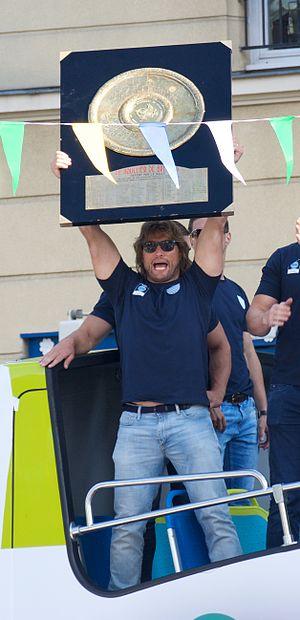
Dimitri Szarzewski présente le bouclier de Brennus au Plessis Robinson le 28 Juin 2016
Dimitri Szarzewski, né le 26 janvier 1983 à Narbonne, est un joueur international français de rugby à XV. Il évolue au poste de talonneur au Stade français puis au Racing 92 après avoir été formé à AS Béziers. Il est apprécié pour sa vitesse et ses appuis qui sont des qualités extrêmement rares pour un talonneur.
Le championnat de France de rugby à XV 2015-2016 ou Top 14 2015-2016 est la cent dix-septième édition du championnat de France de rugby à XV. Elle oppose les quatorze meilleures équipes de rugby à XV françaises. Le championnat débute avant la Coupe du monde de rugby à XV 2015 et se termine le 24 juin 2016 par une finale au Camp Nou de Barcelone, Espagne.
Le Racing 92, anciennement Racing Club de France jusqu'en 2001, puis Racing Métro 92 jusqu'au 10 juin 2015, est un club de rugby à XV français fondé à Paris en 1890 et basé aujourd'hui à Paris et dans ses banlieues ouest de Colombes et du Plessis-Robinson. Le palmarès du club comprend six titres de champions de France, un de Pro D2, une Coupe de l'Espérance et quinze titres de champions de France dans les catégories de jeunes, en incluant le palmarès des deux clubs fondateurs.
Jacky Lorenzetti, né le 13 janvier 1948 à Paris, est un chef d'entreprise de nationalité franco-suisse. Il préside sa holding familiale, Ovalto, dans laquelle il a investi son patrimoine personnel. Ovalto se développe dans cinq activités : le rugby avec le Racing 92, la viticulture avec les Châteaux de Pédesclaux, Lilian Ladouys et Issan, la gestion financière, l'immobilier avec Terreis et le spectacle avec la Paris La Défense Arena.